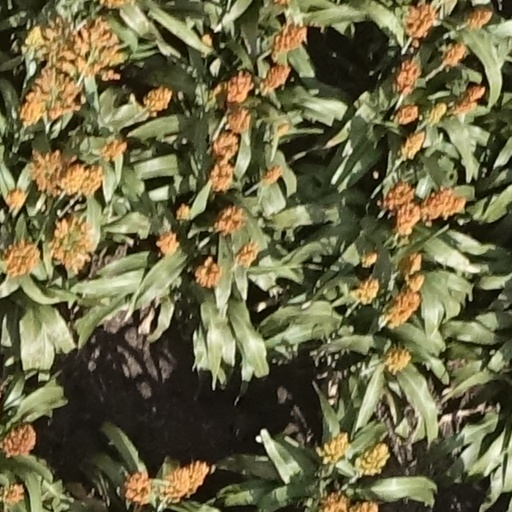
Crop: sorghum